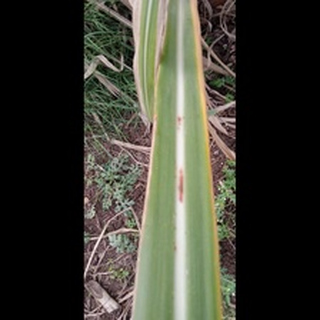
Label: sugarcane_red_rot